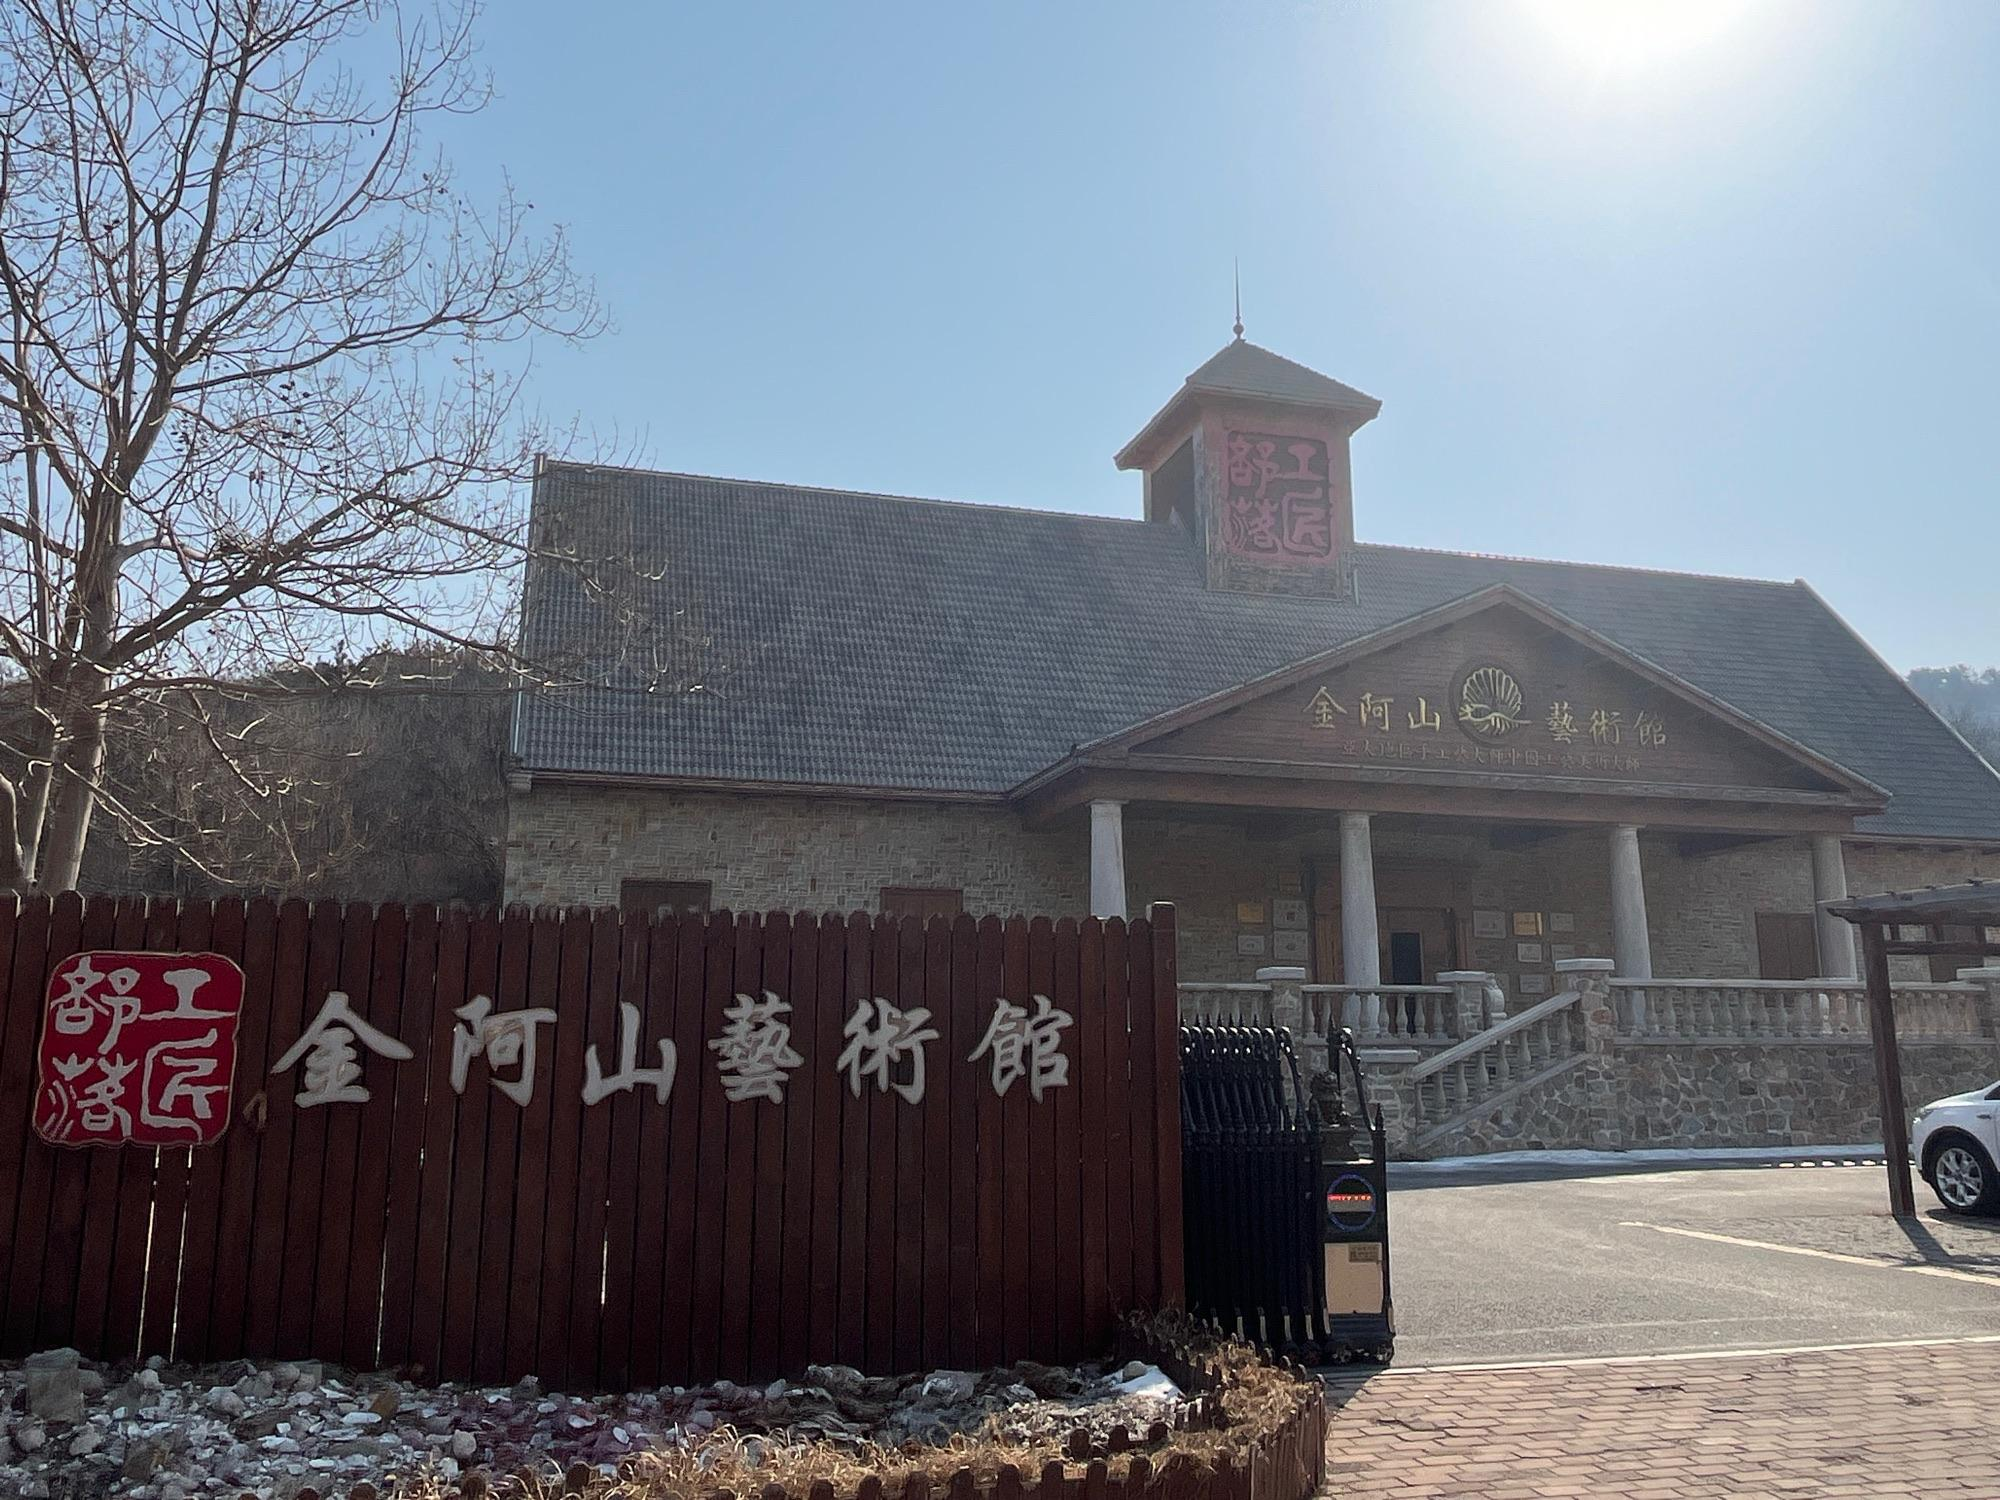
地标名称：金阿山艺术馆
所在城市：大连市·甘井子区